Joseph Davies (British politician)

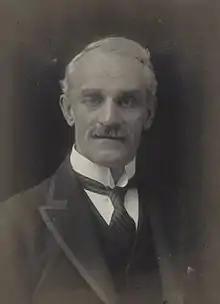
Sir Joseph Davies in 1919

Sir Joseph Davies (11 December 1866 – 3 December 1954) was a Welsh businessman, commercial statistician and Liberal Party politician. He was one of a talented group of men and women who worked closely with David Lloyd George during his premiership as a key member of Lloyd George's wartime secretariat, known as the Garden Suburb.